Lexi-Cross

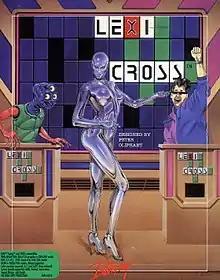

Lexi-Cross is a video game written by Peter Oliphant for MS-DOS and published by Interplay Productions in 1991. A Macintosh version was released in 1992. "Lexi-Cross" presents a futuristic TV game show, with elements similar to "Wheel of Fortune", "Scrabble", and Battleship. Players can choose to play as human or alien, and computer opponents are robots.